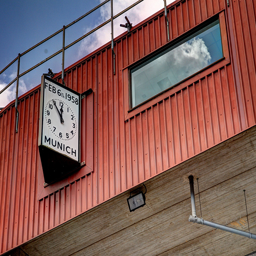
A clock on a red building letting people know the time.
Red building with a clock and a window
An outside clock in the middle of the day.
There is a clock on the side of the building.
A small clock juts out from a red wall.